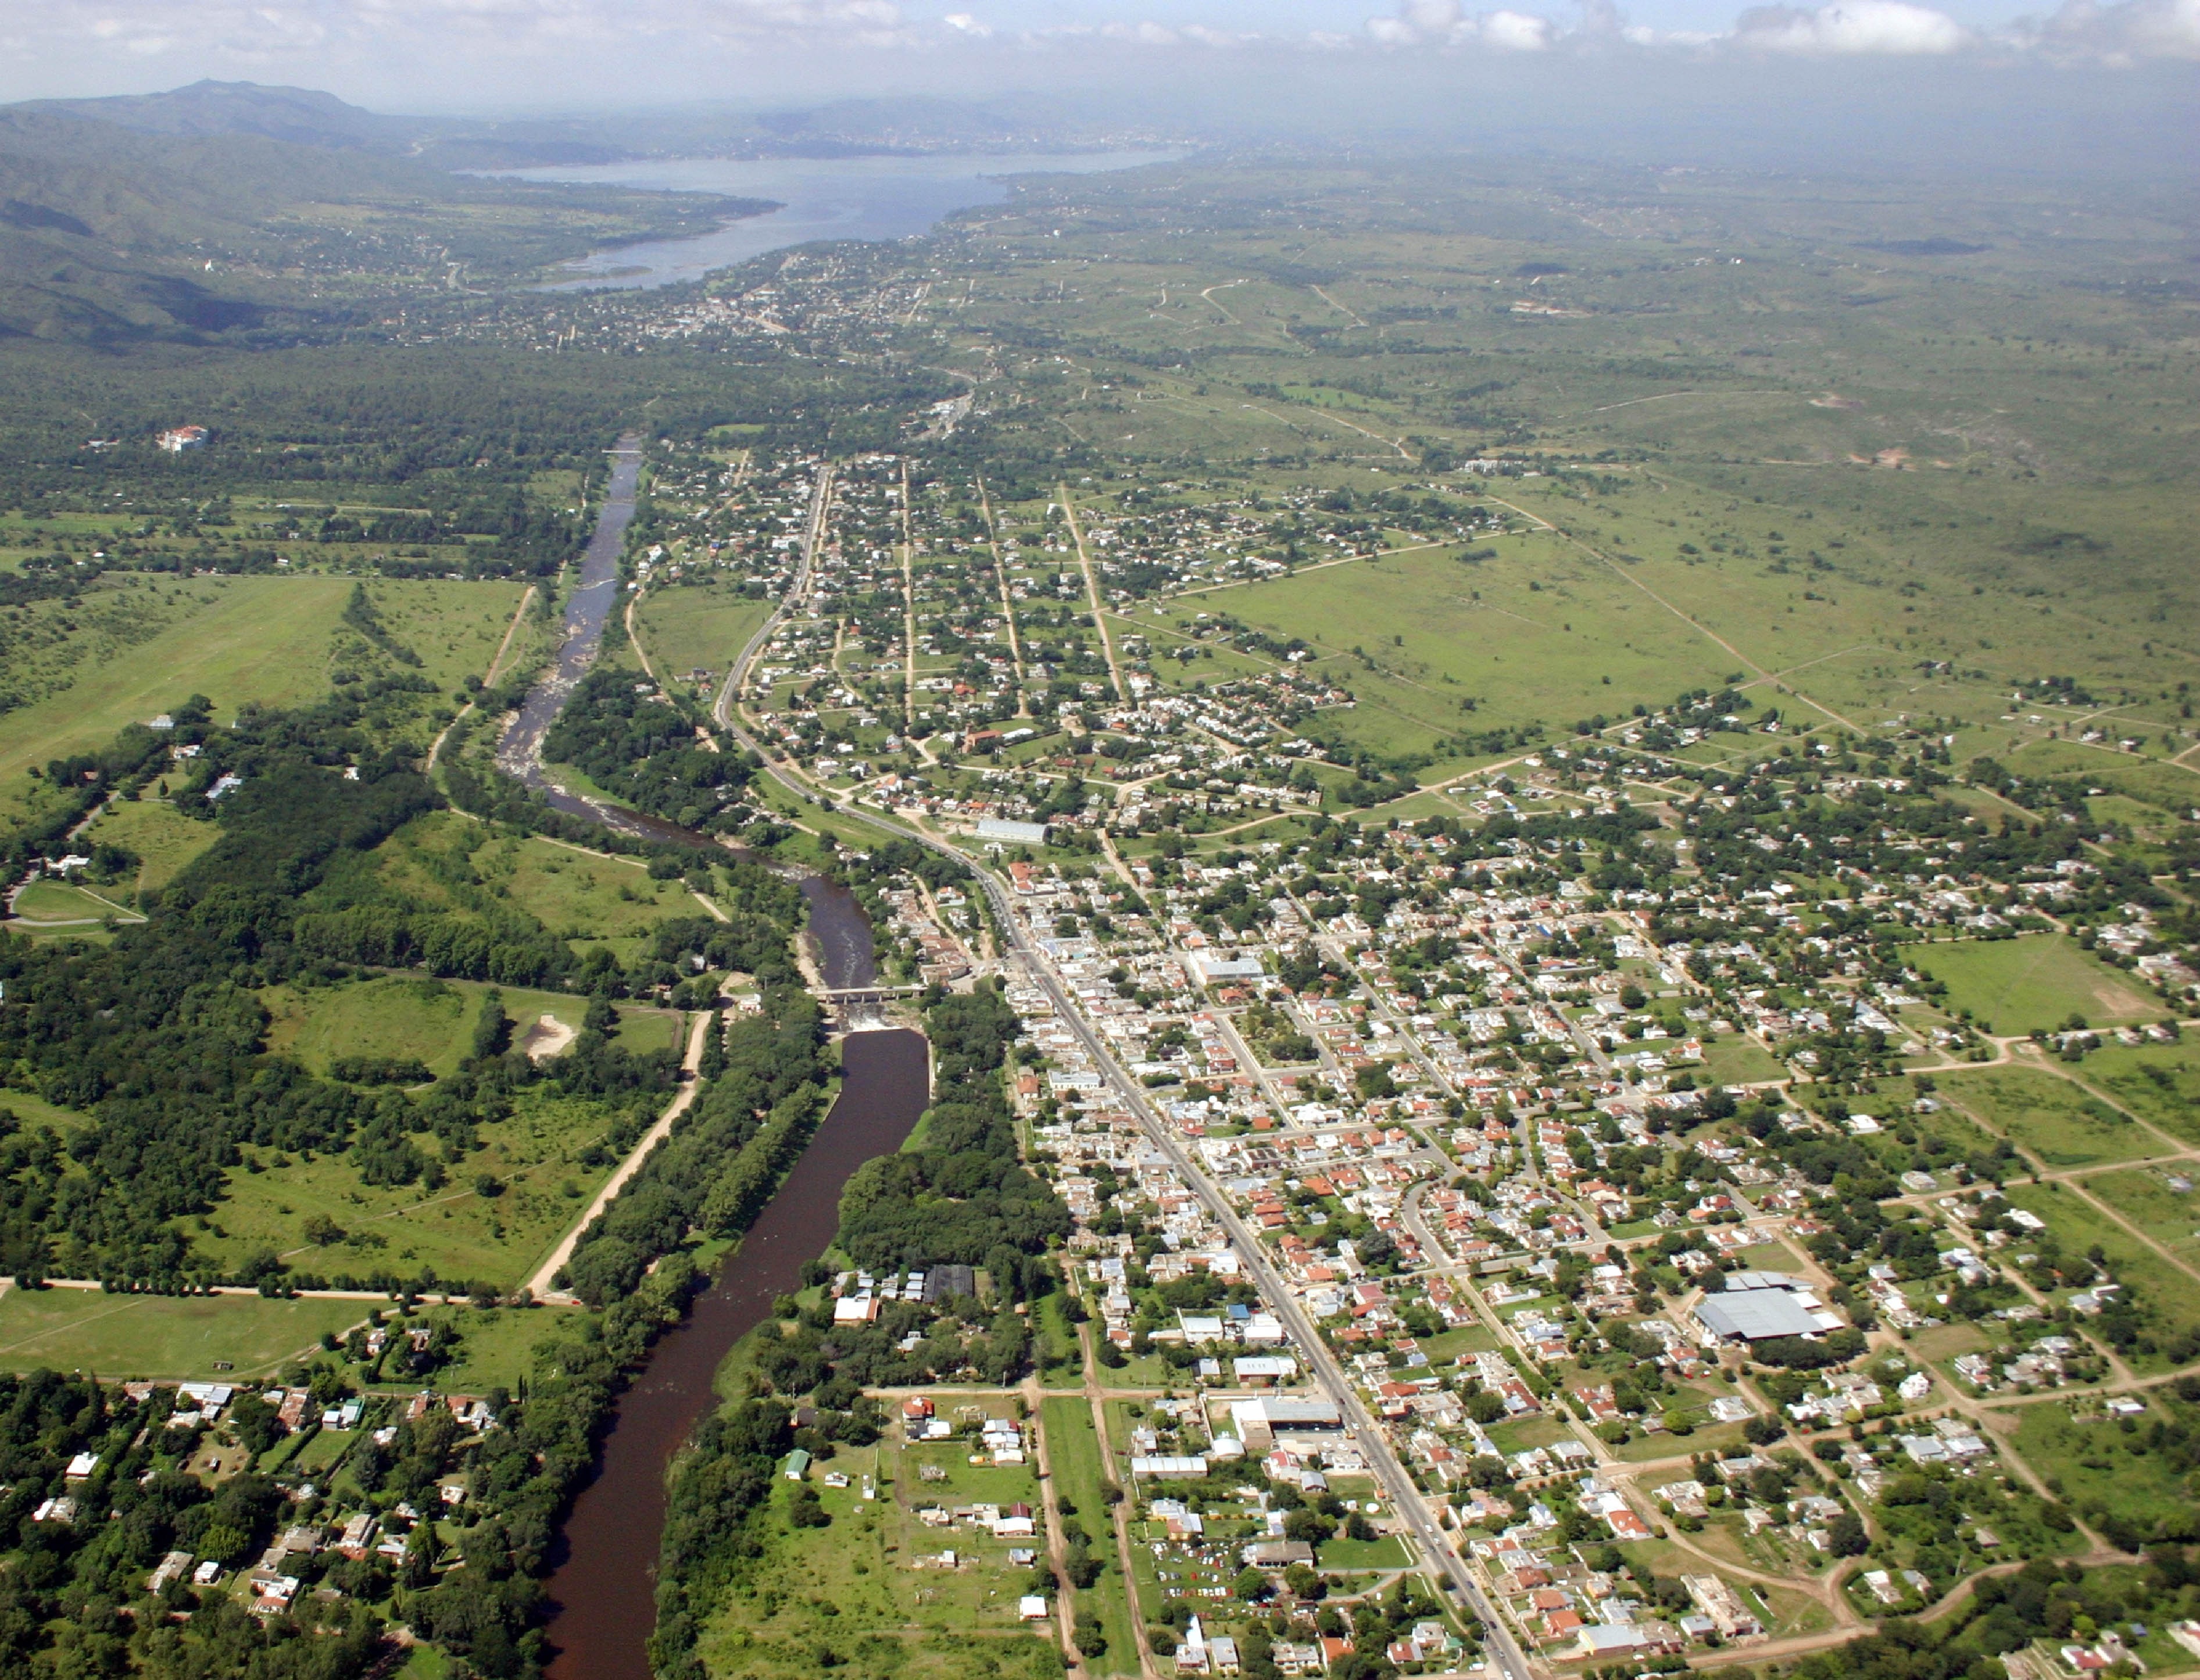
landscape, field, photography, town, panorama, village, suburb, plain, plateau, estate, neighbourhood, bird's eye view, aerial photography, santa maria, residential area, human settlement, atmosphere of earth, punilla